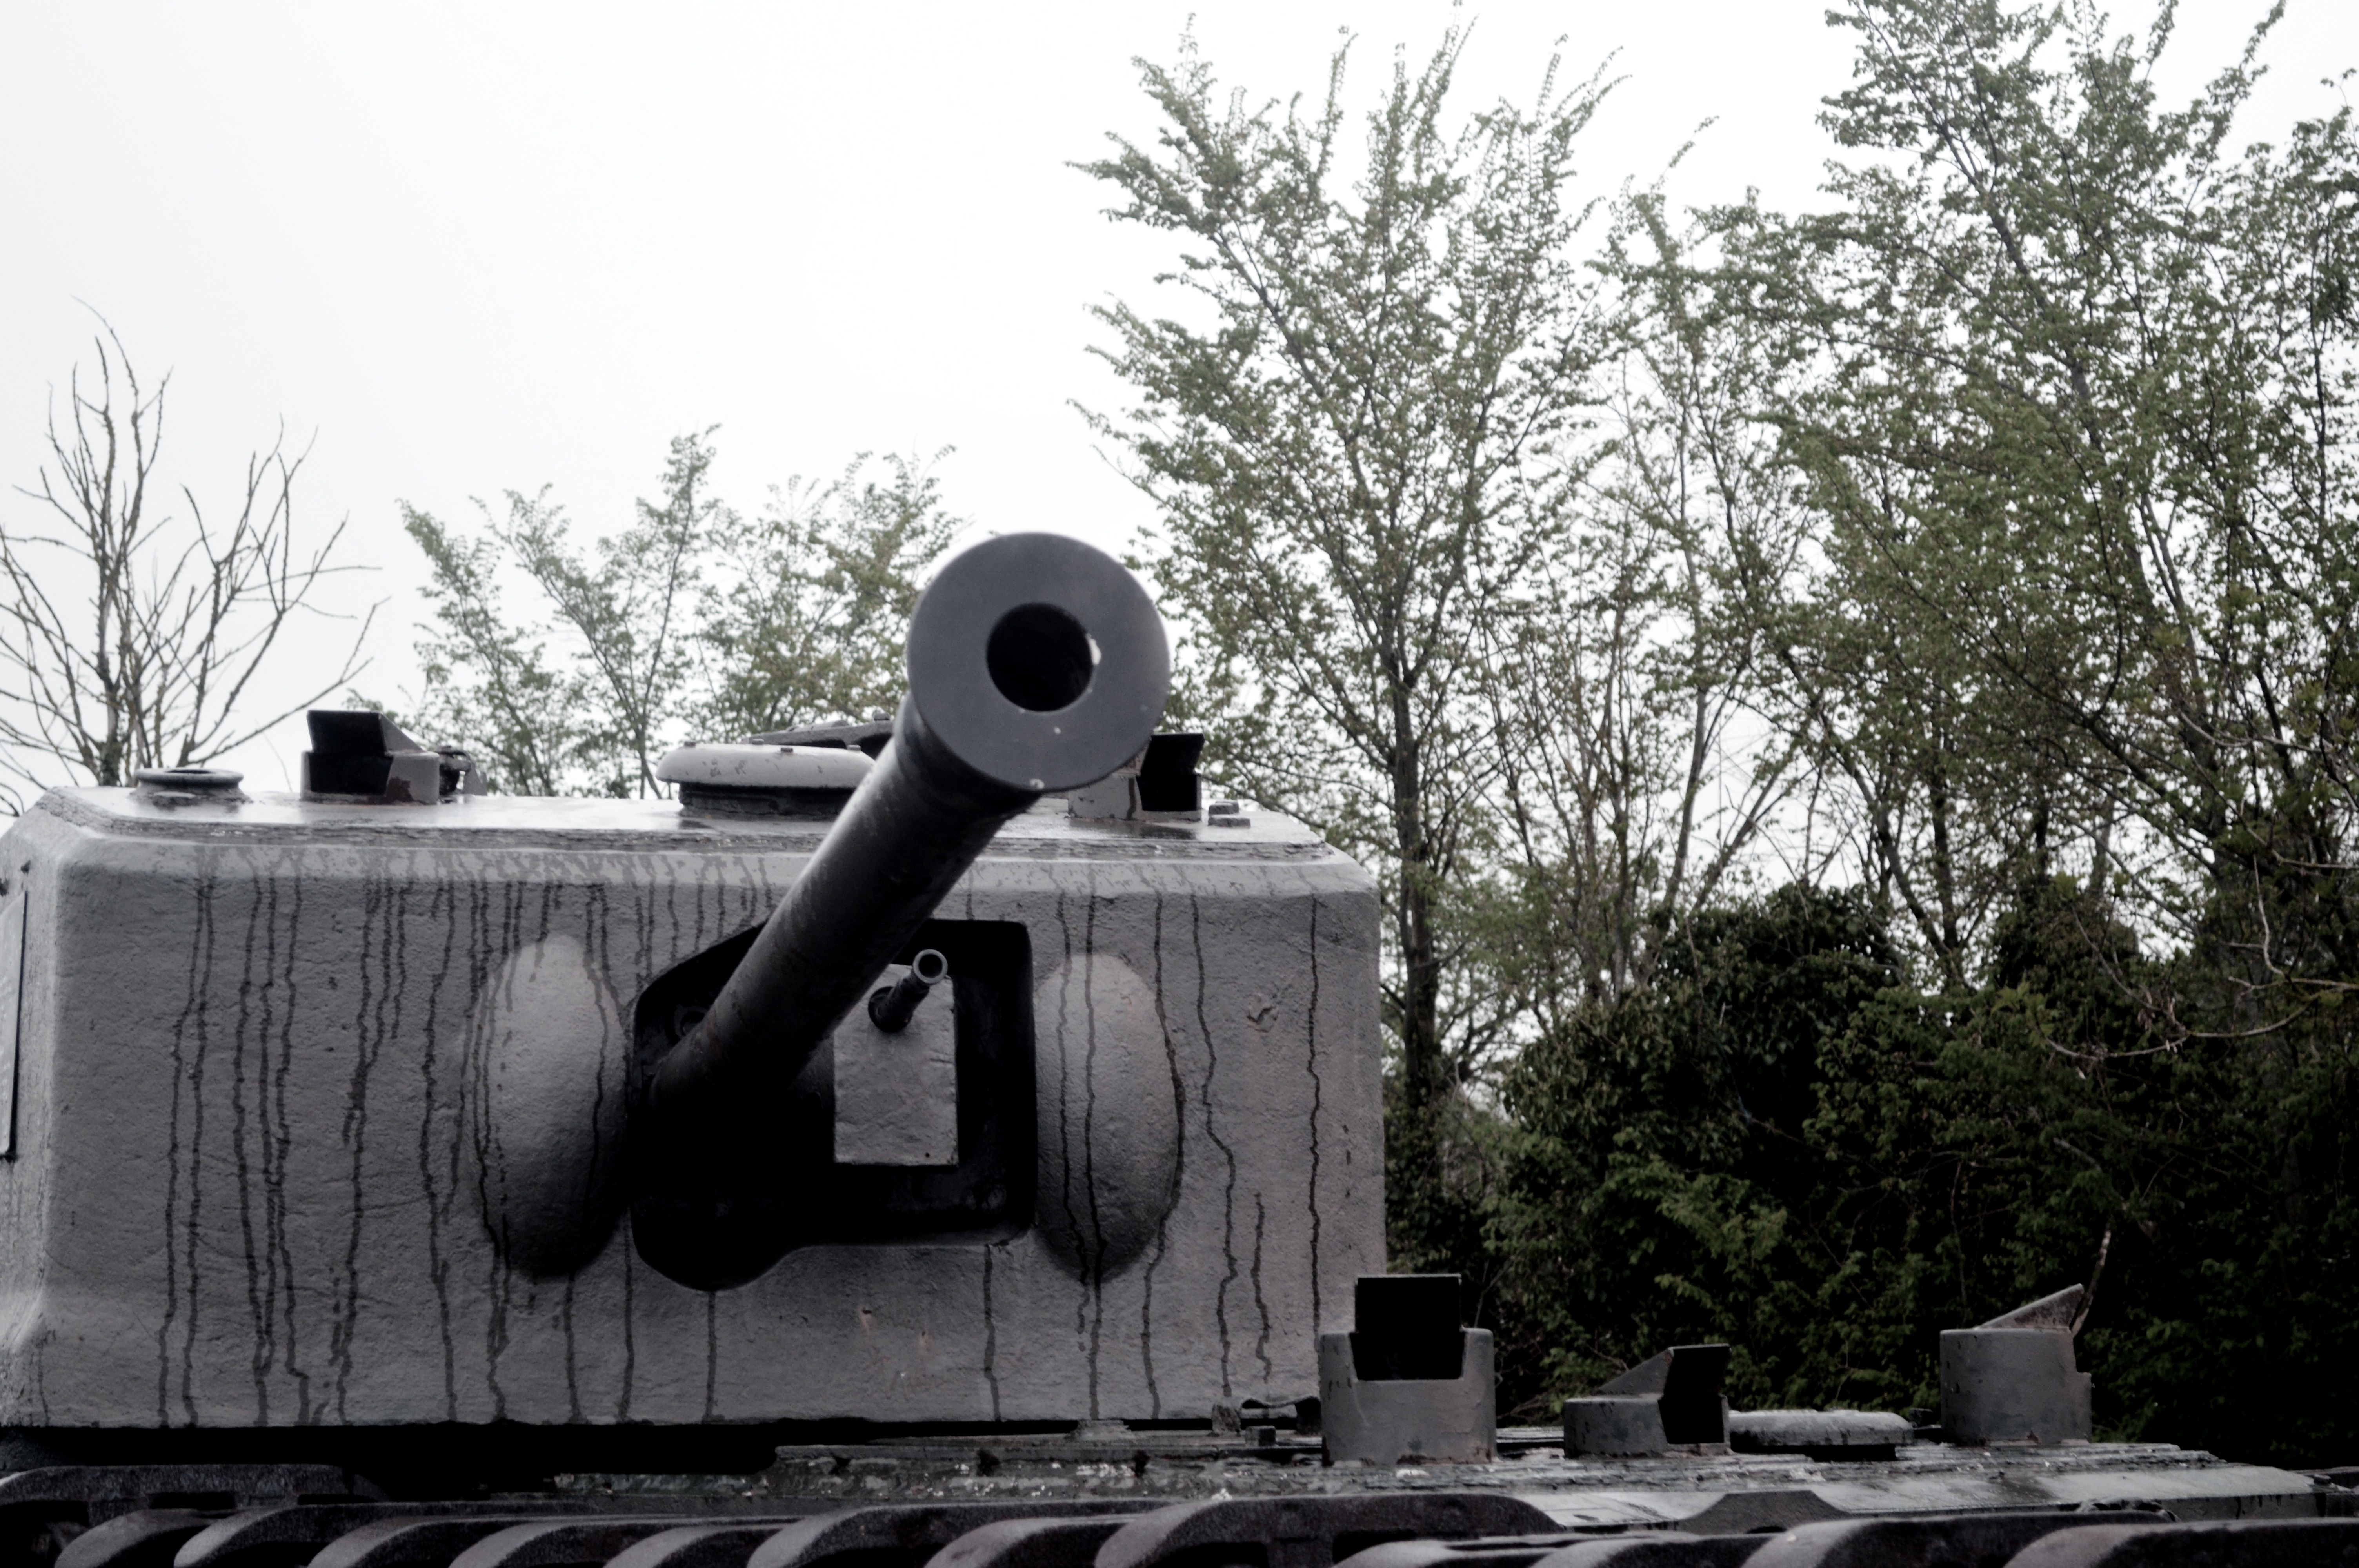
old, monument, military, statue, army, vehicle, canon, weapon, sculpture, memorial, tribute, war, battle, normandy, tank, char, former, commemoration, water feature, combat, vestige, second world war